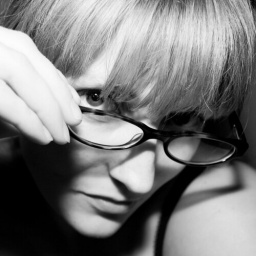
me, in black and white, giving it the glasses lift thing. woot.